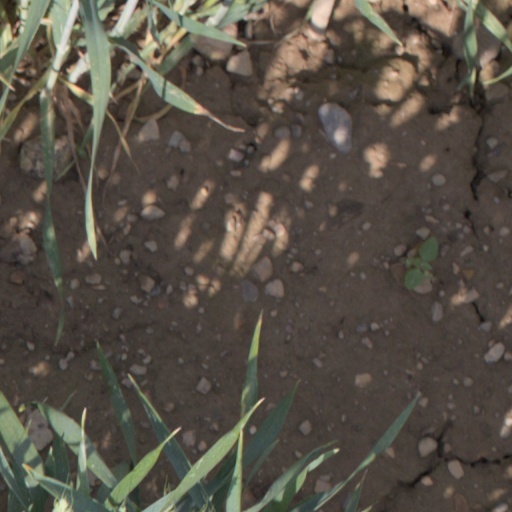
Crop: wheat